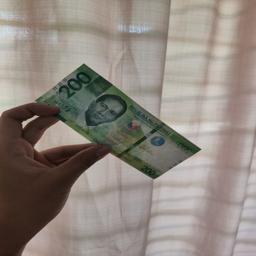
Label: 200_Front